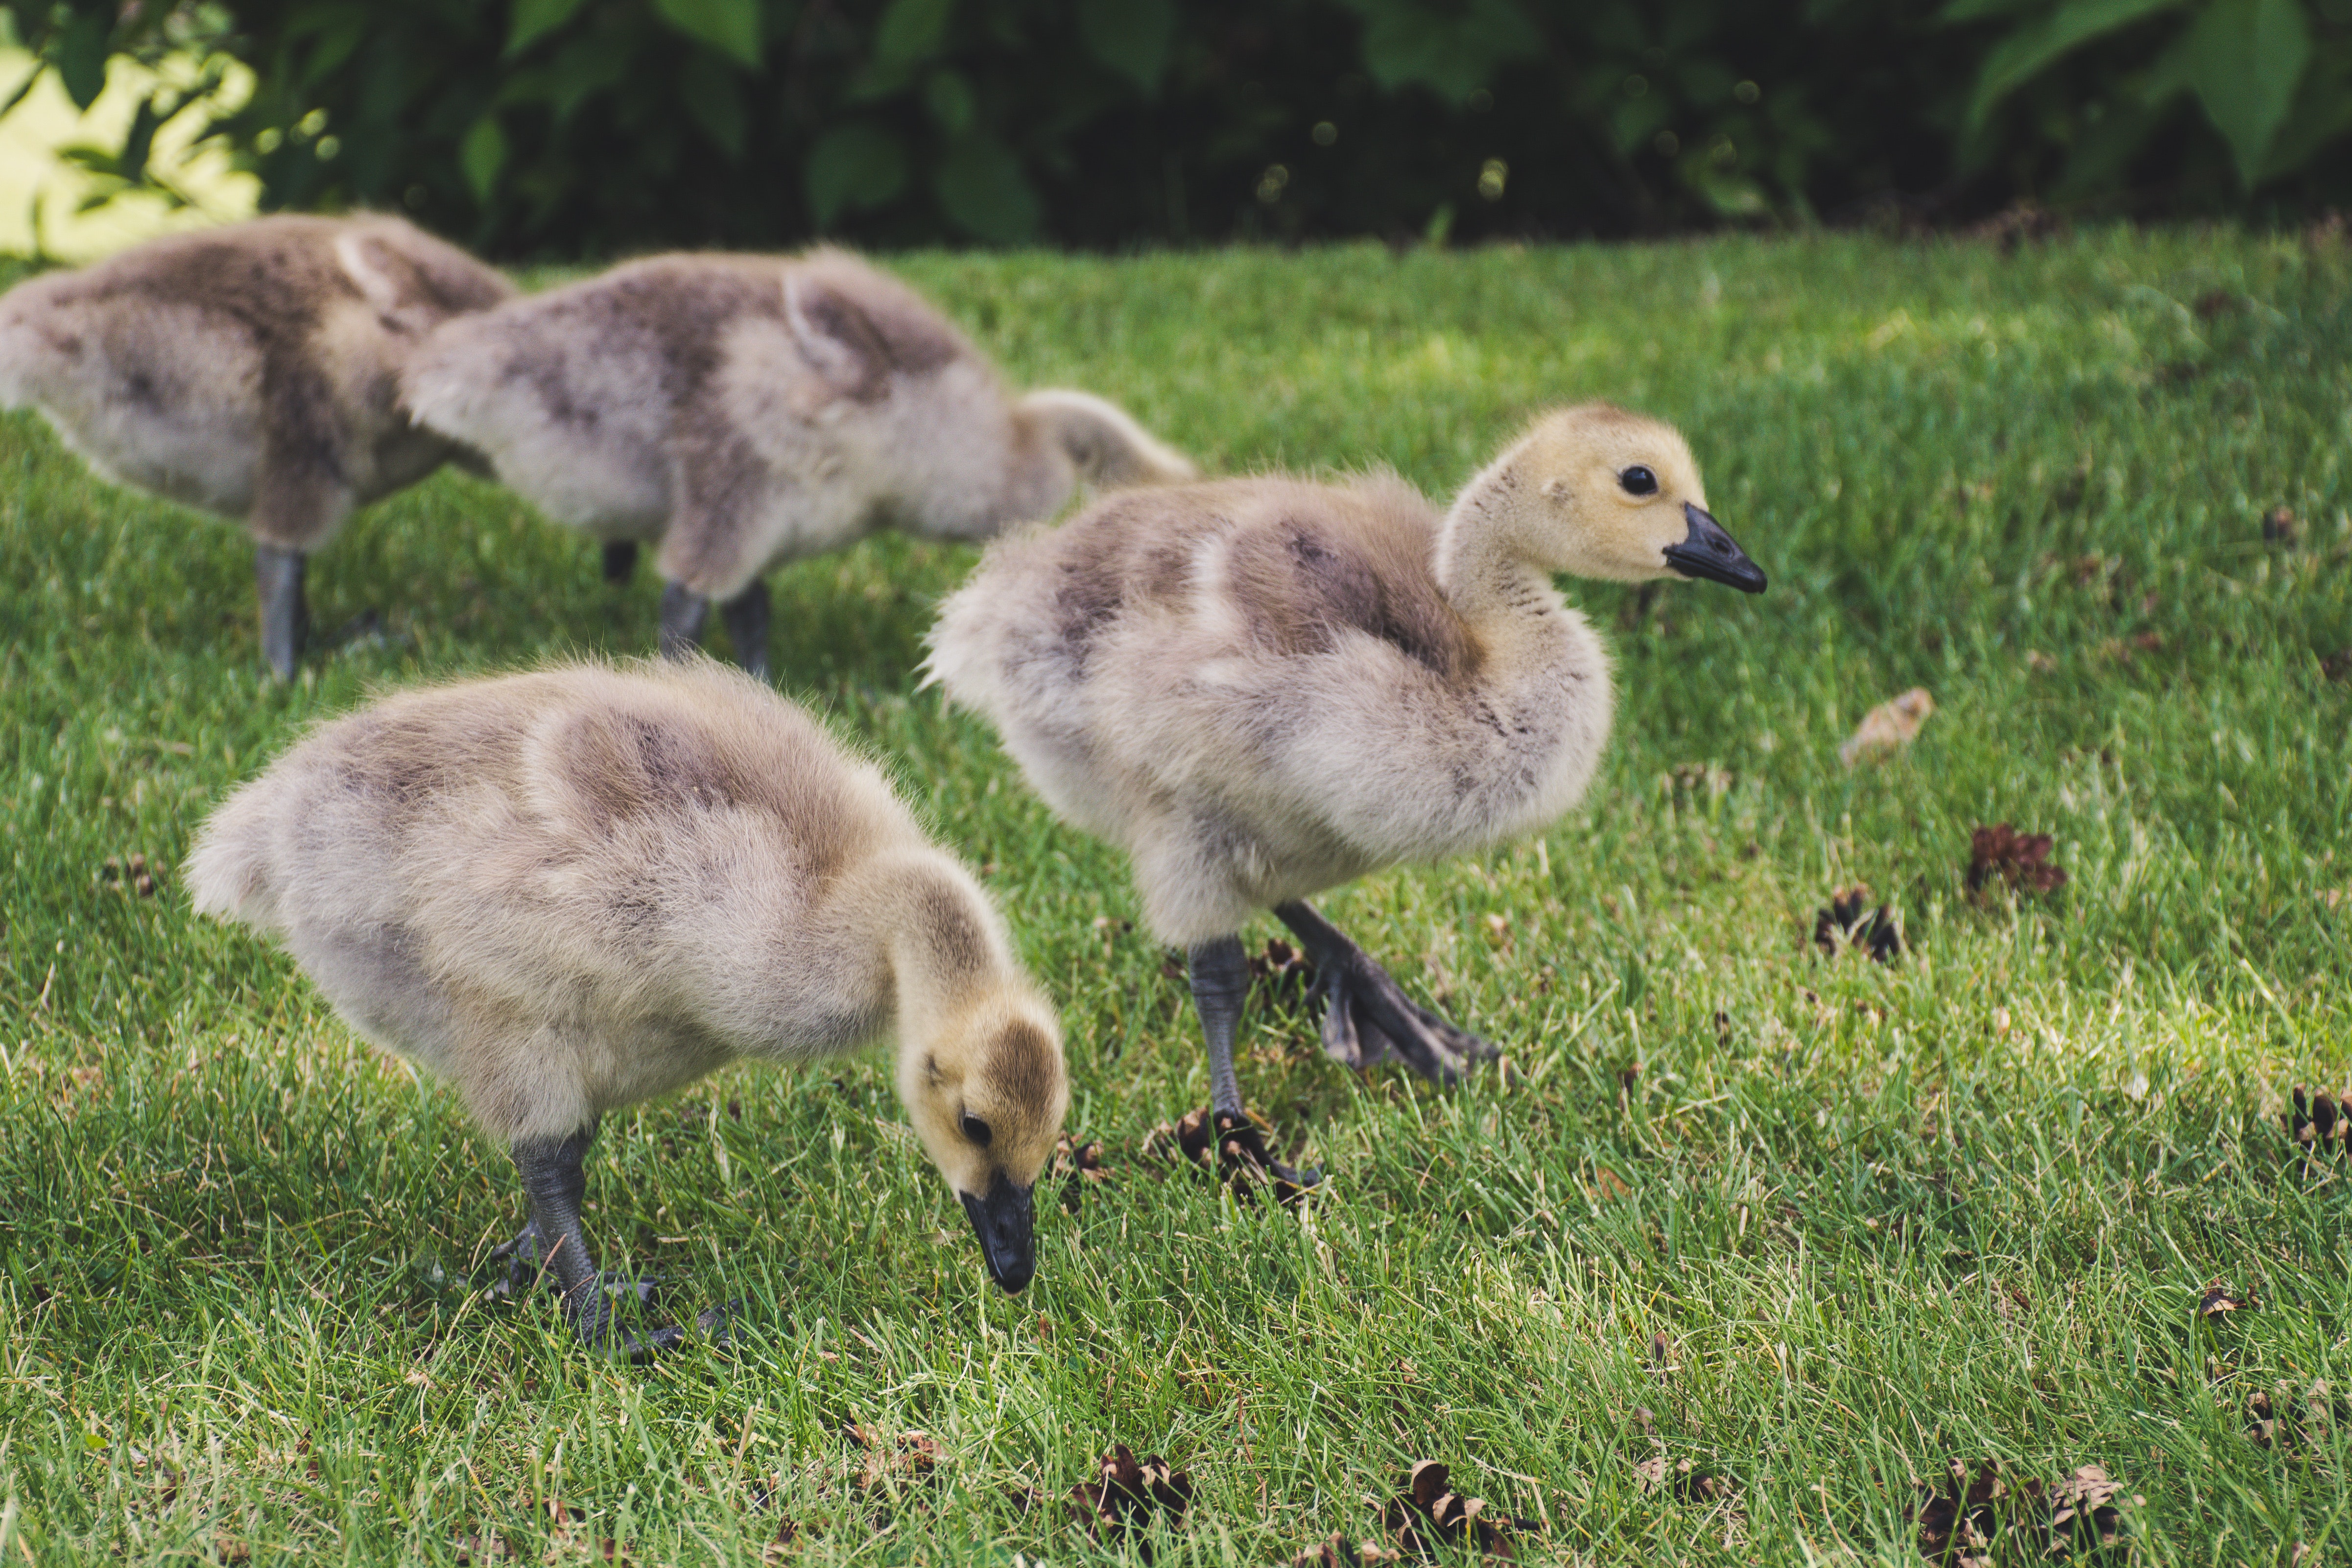
vertebrate, bird, canada goose, water bird, beak, duck, wildlife, ducks, geese and swans, grass, goose, grass family, waterfowl, livestock, grassland, spring, plant, adaptation, meadow, pasture, fowl